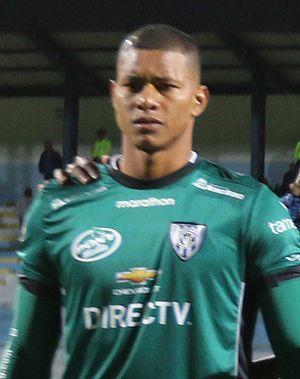
Adrián Javier Bone Sánchez, ou simplement Adrián Bone, né le 8 septembre 1988 à Esmeraldas en Équateur, est un footballeur international équatorien au poste de gardien de but.